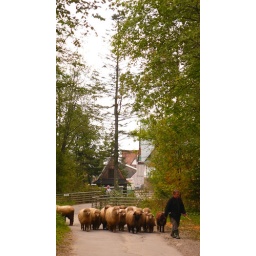
Many sheeps,cows and horses in the mountain